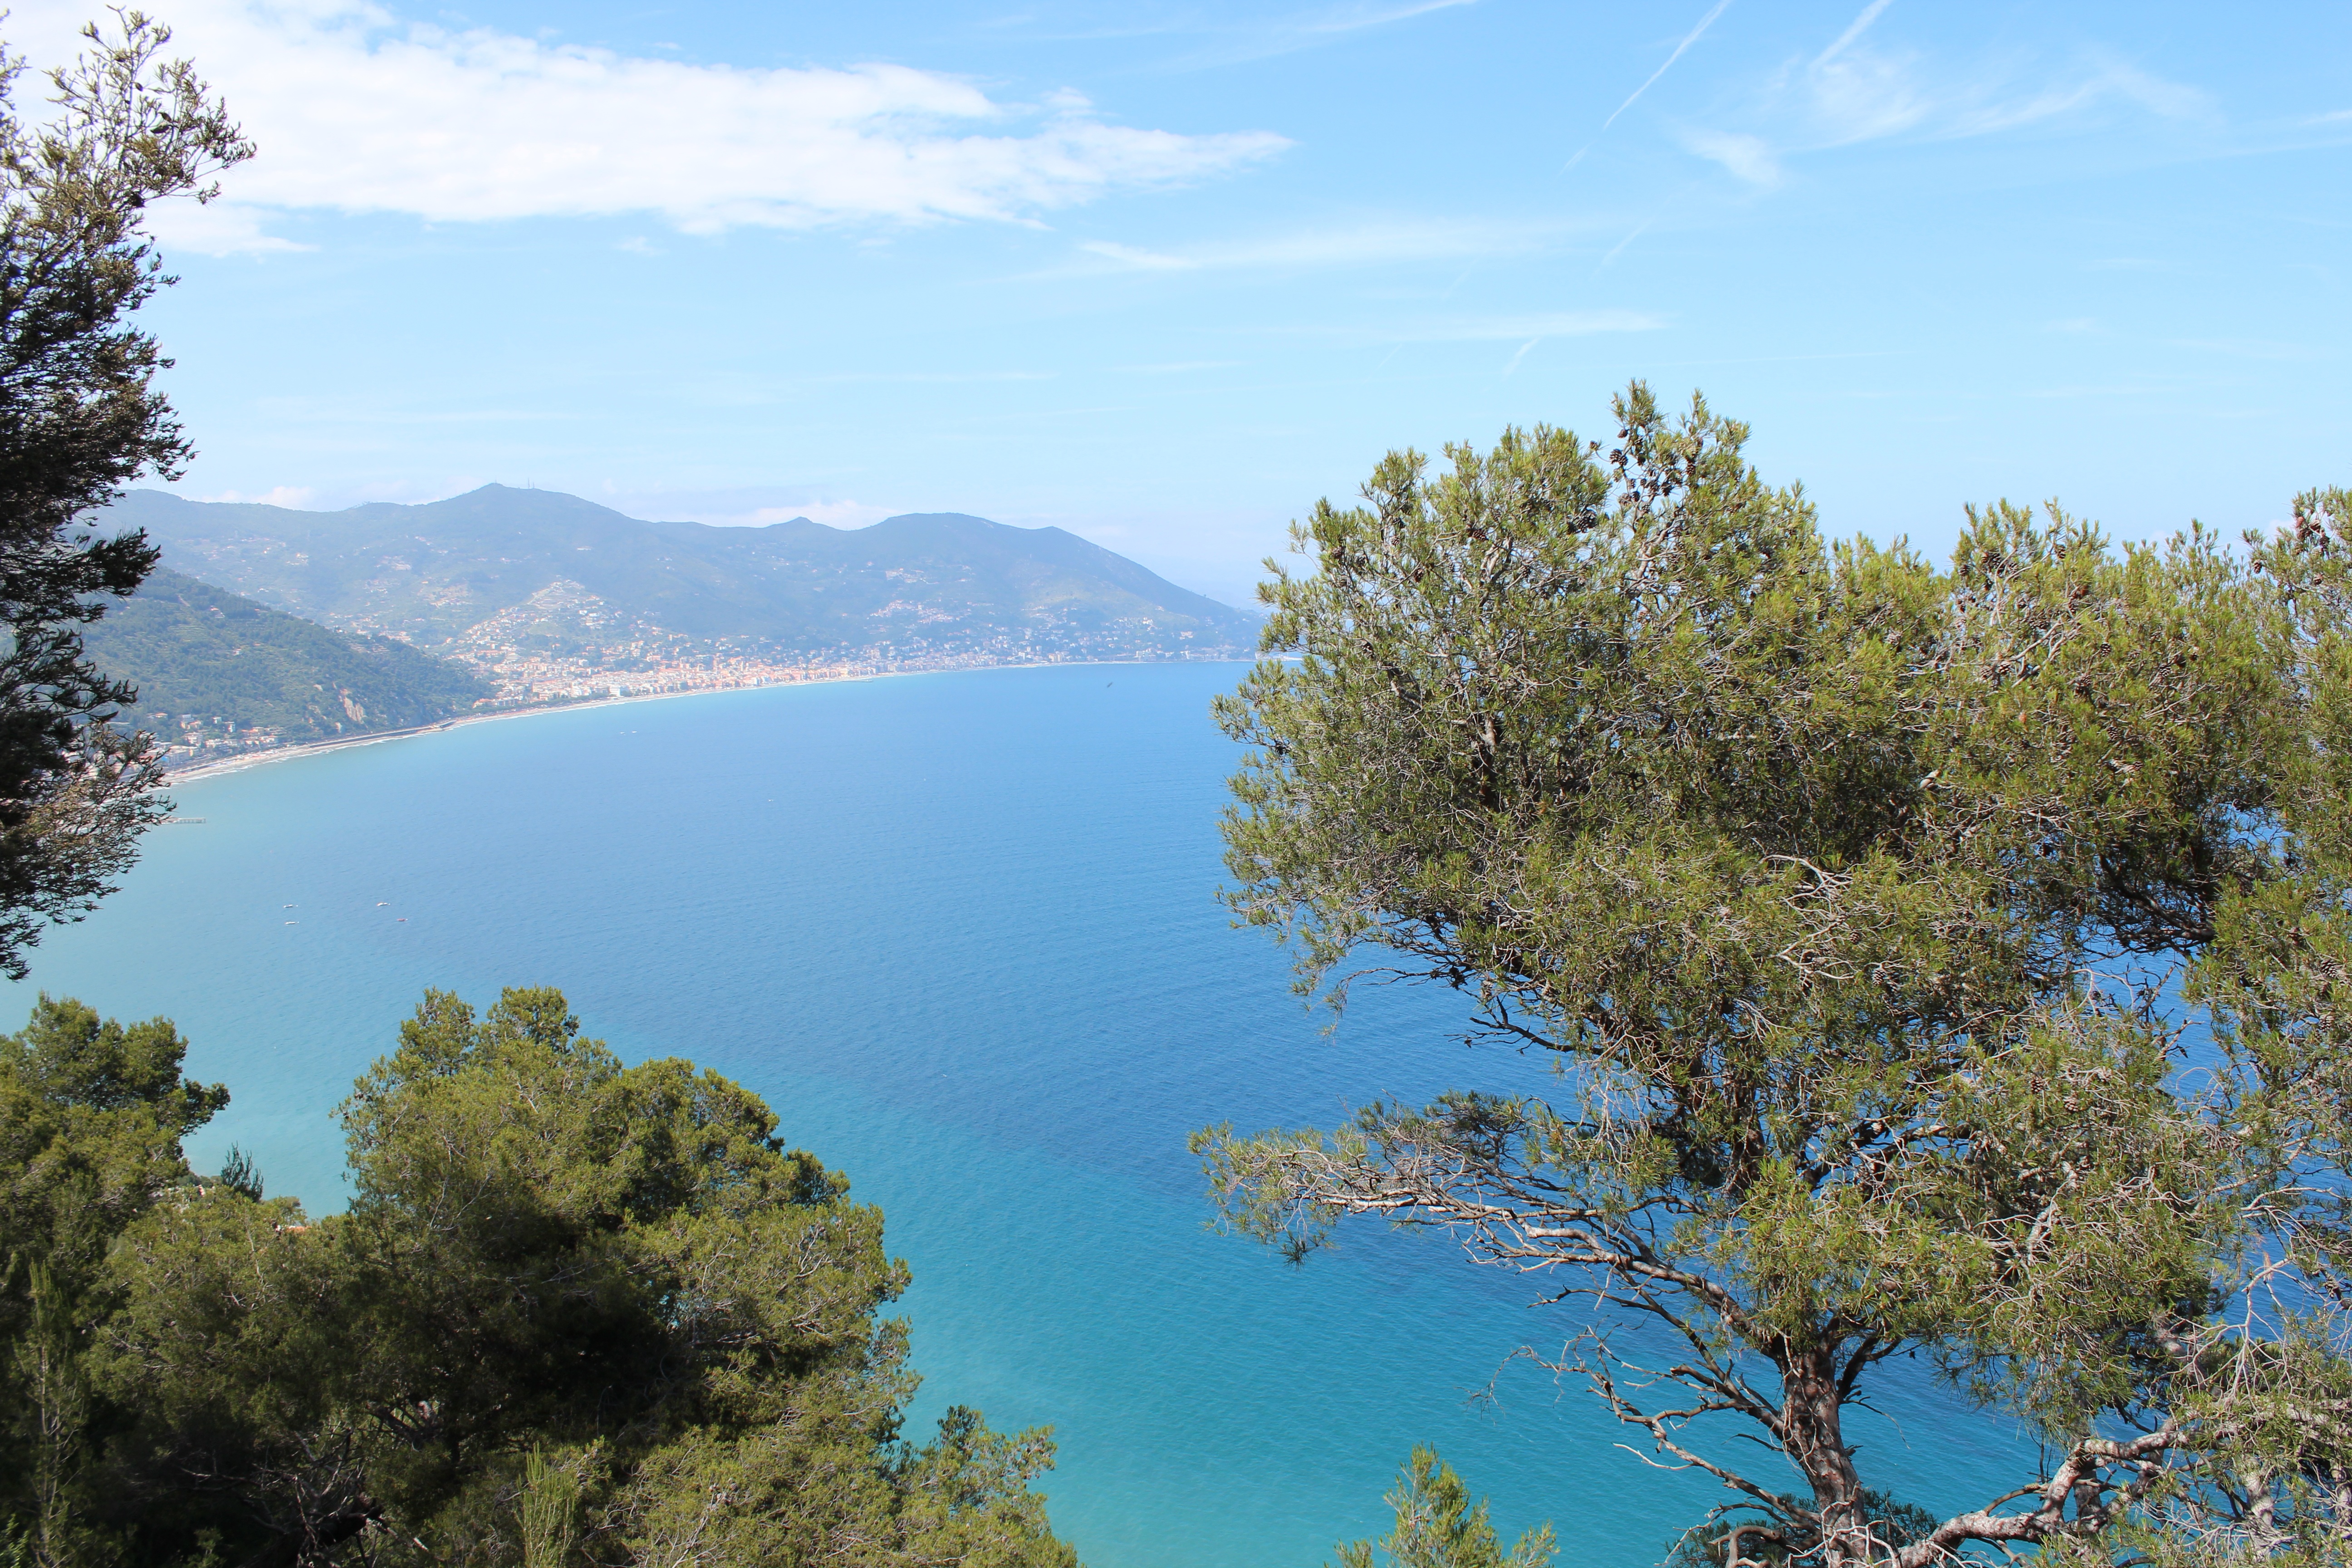
sea, tree, water, wilderness, mountain, lake, mediterranean, italy, blue, reservoir, body of water, loch, crater lake, ecosystem, booked